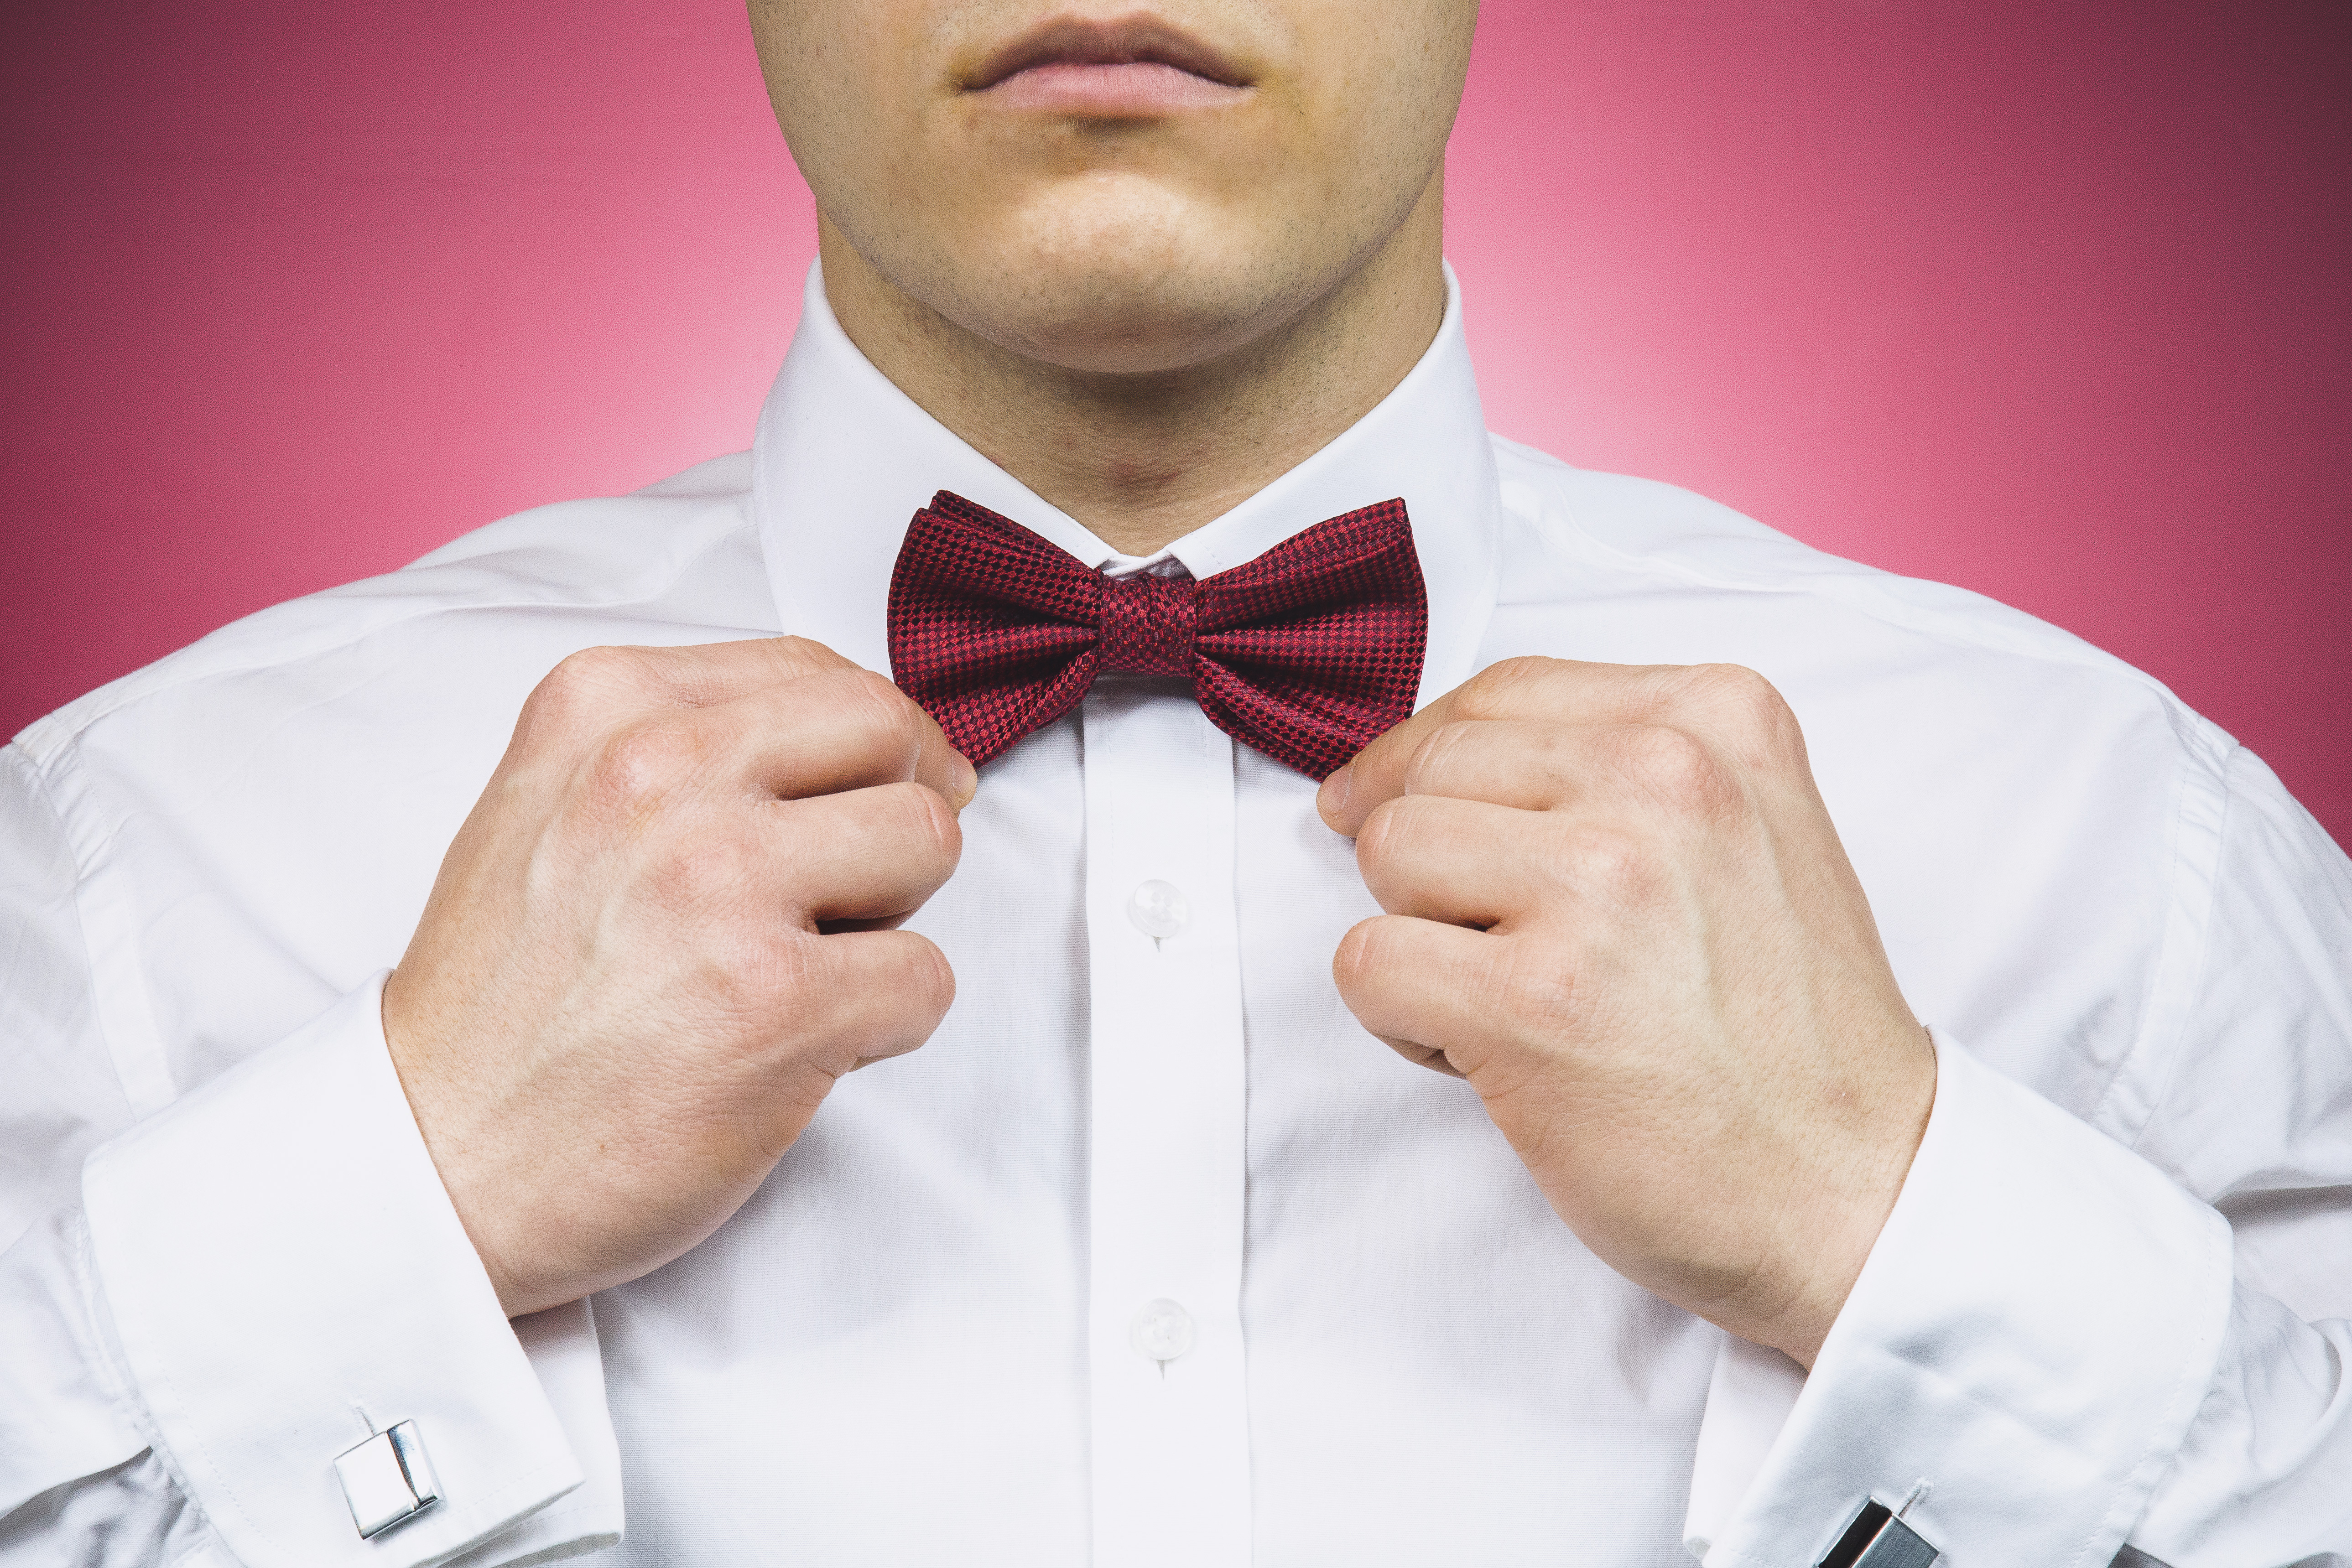
hand, man, person, suit, male, portrait, finger, arm, groom, shirt, bow tie, elegant, necktie, sense, fashion accessory, designer suit, bussinesman